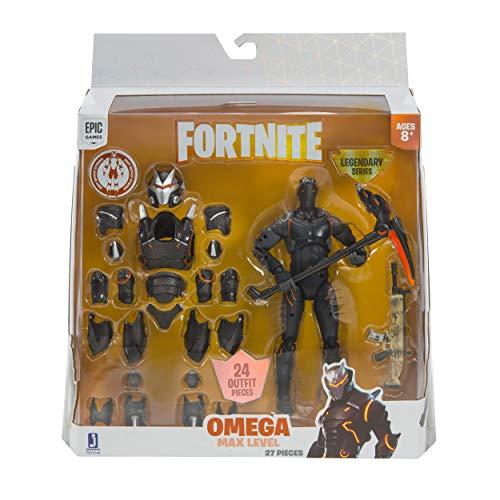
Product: Fortnite 6" Legendary Series Max Level Figure, Omega
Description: The Omega 6-inch Max Level action figure features 24 armor pieces, 33 points of articulation and highly detailed decoration inspired by one of the most popular outfits from Epic Games' Fortnite.
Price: $19.34
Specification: ProductDimensions:2x3x6inches|ItemWeight:8.5ounces|ShippingWeight:8.5ounces(Viewshippingratesandpolicies)|ASIN:B07PNJZCSY|Itemmodelnumber:FNT0140|Manufacturerrecommendedage:8yearsandup